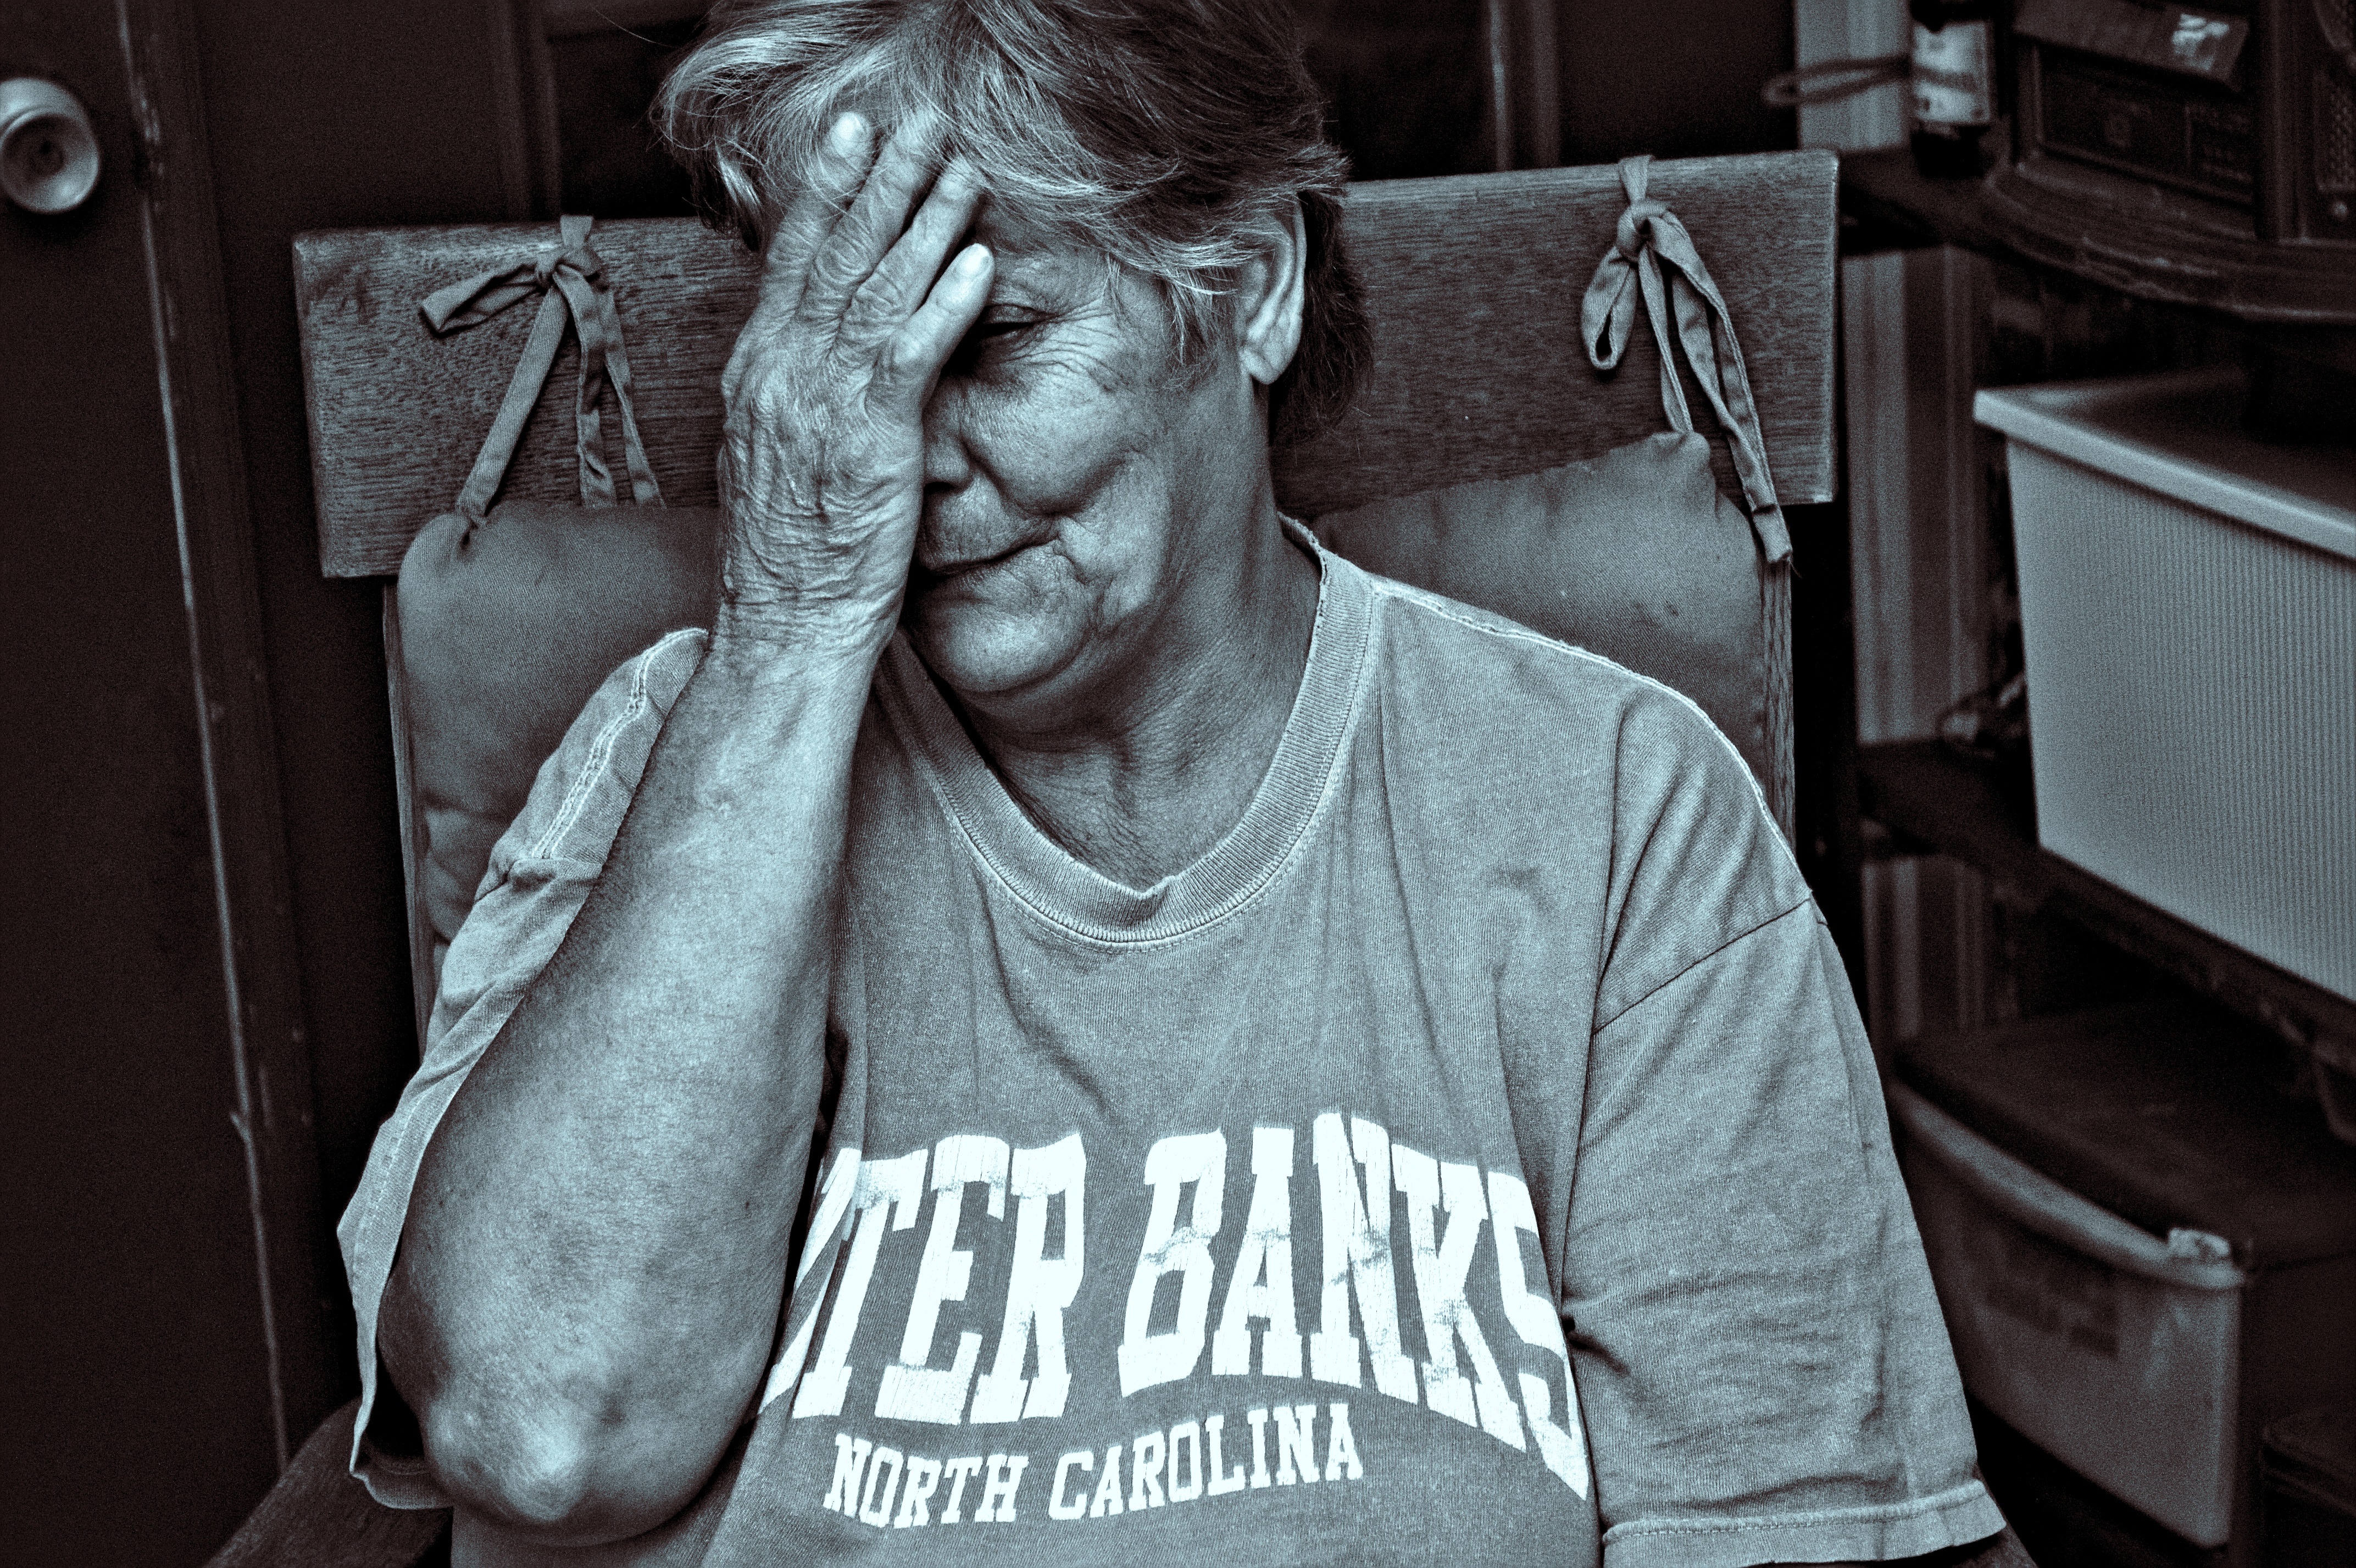
man, person, people, woman, white, old, male, female, portrait, black, monochrome, lady, grandmother, life, caucasian, mother, happy, happiness, women, photograph, expression, senior, older, elderly, emotion, adult, aged, retirement, retired, mature, older lady, mature woman, mature women